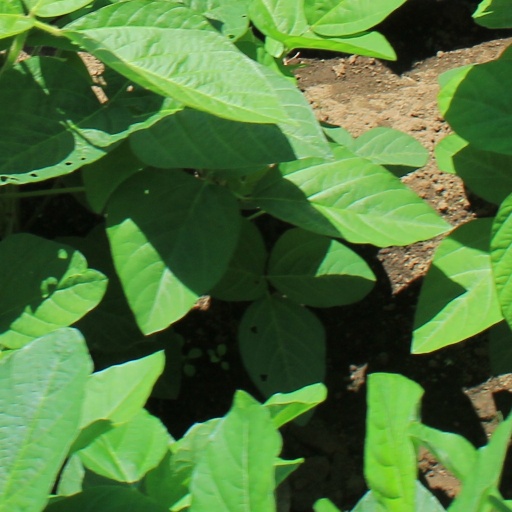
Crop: soybean